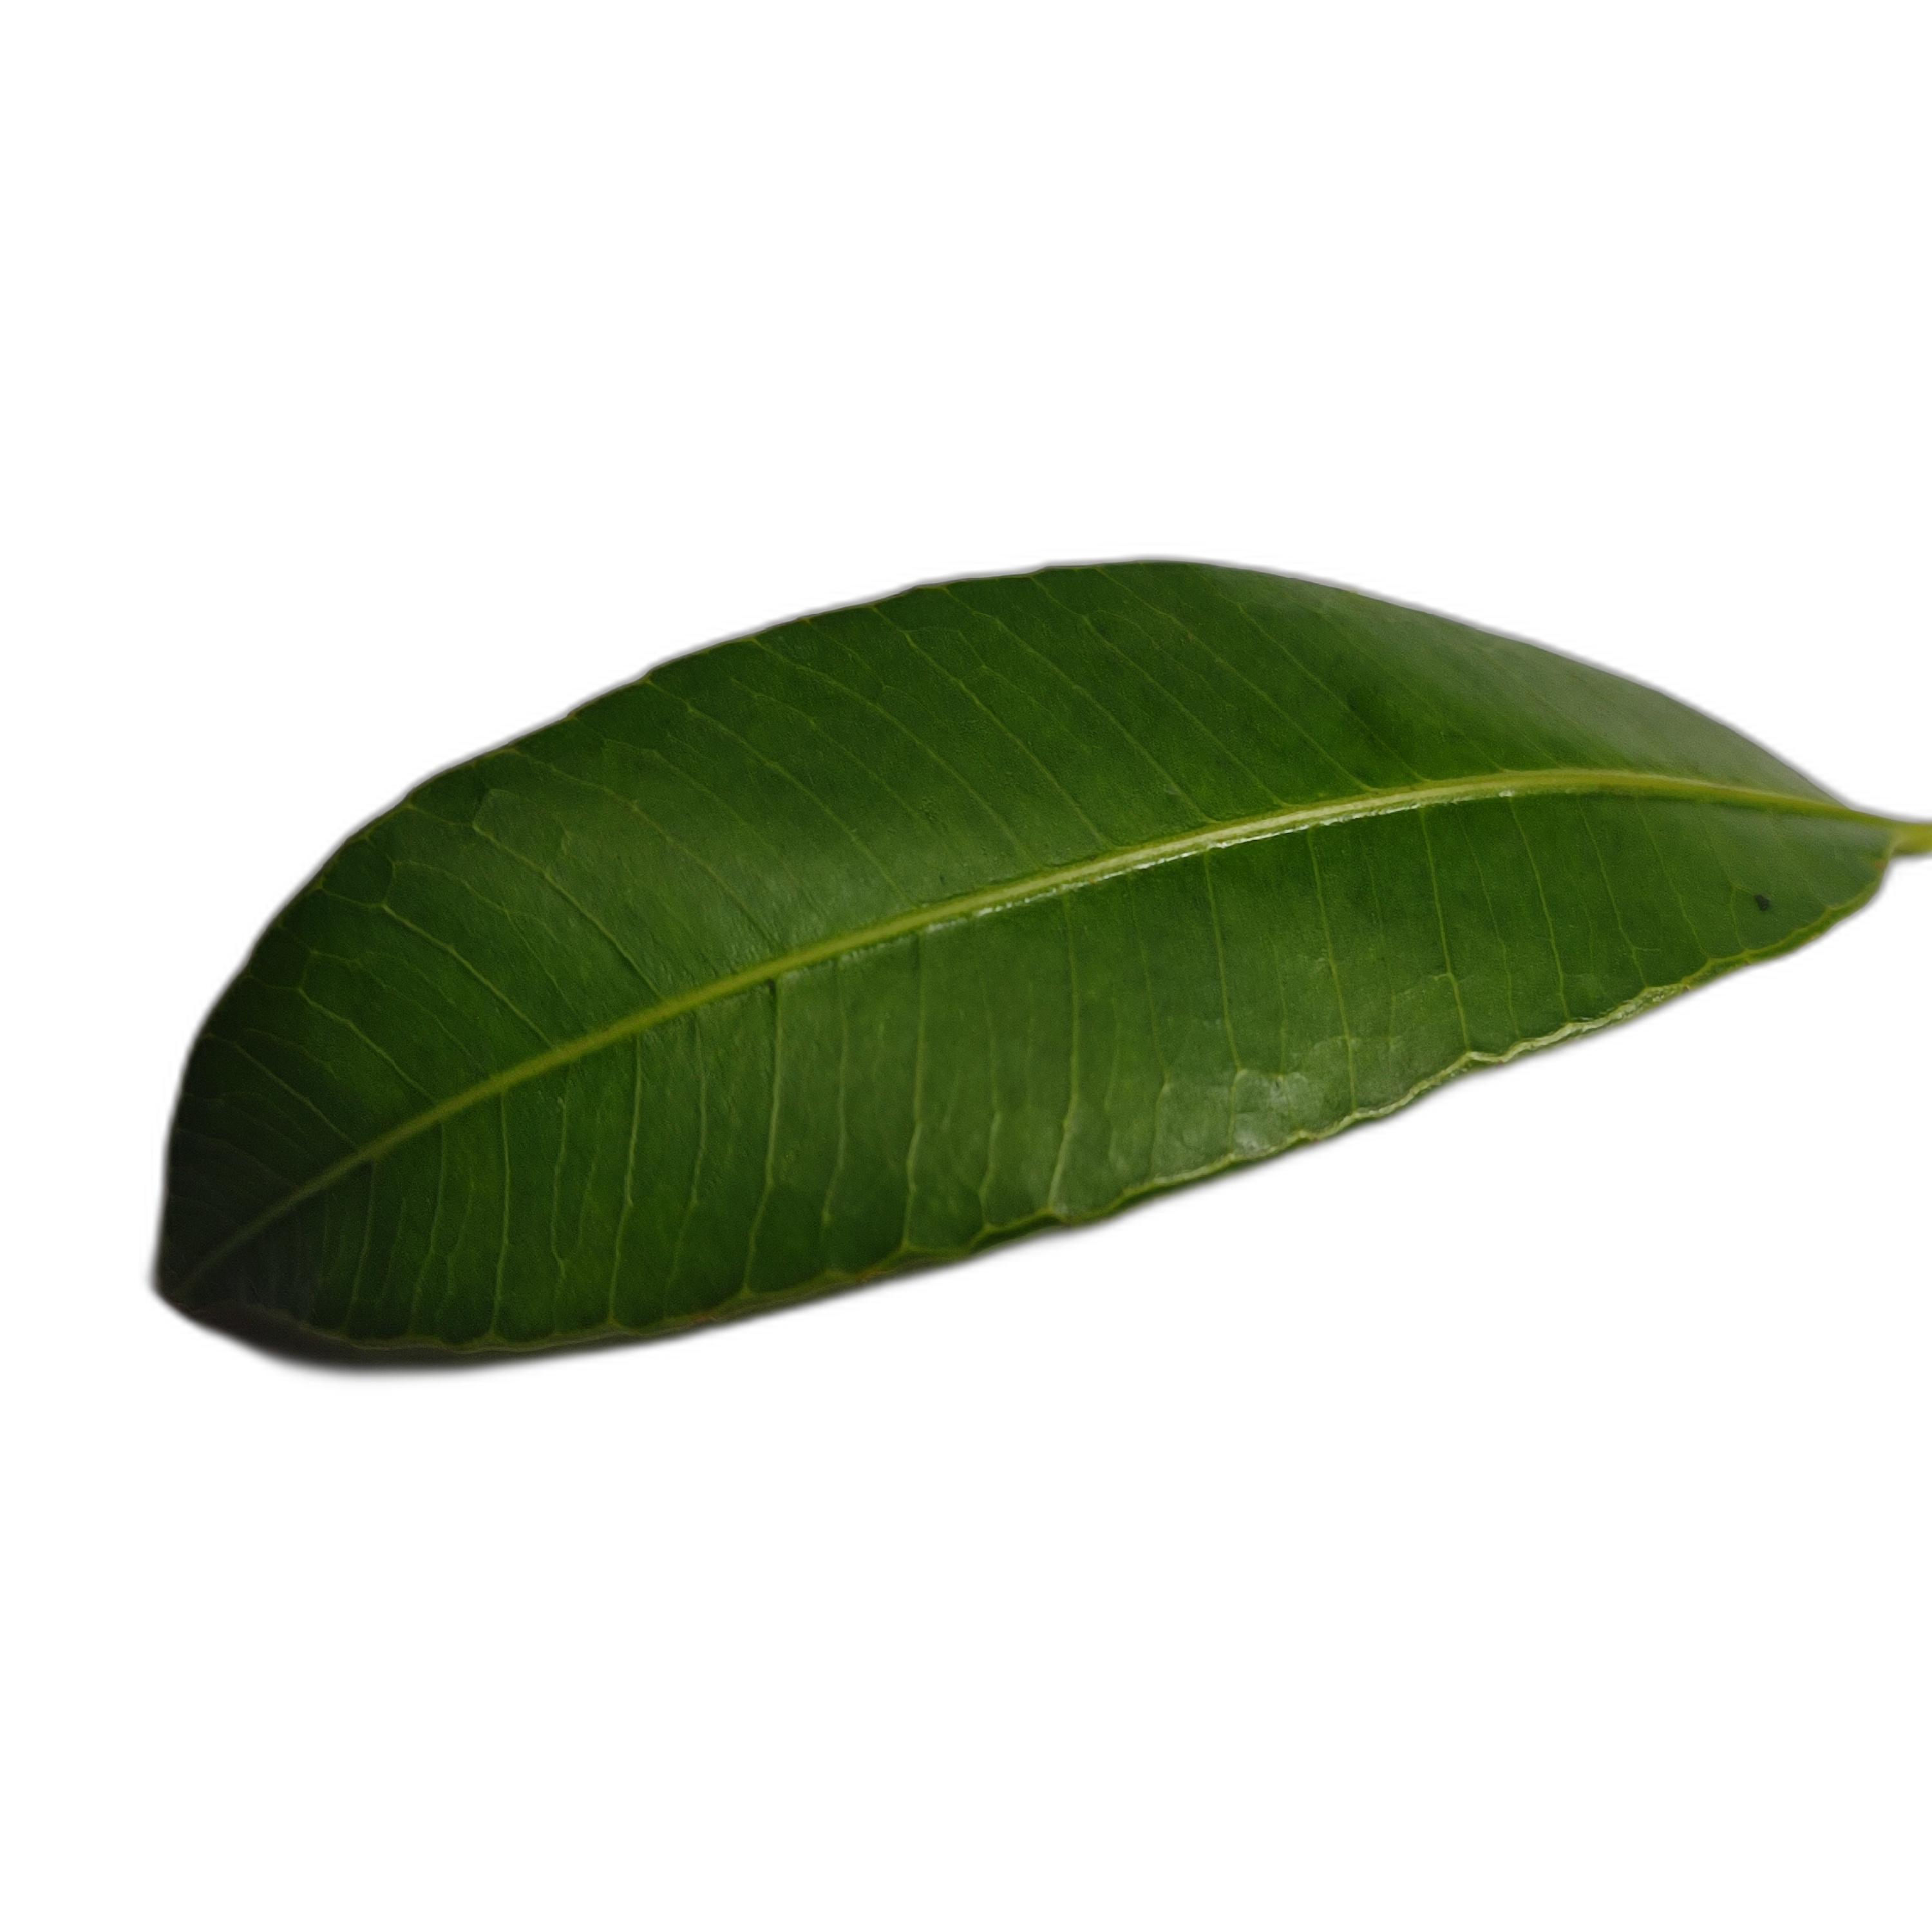
Label: healthy